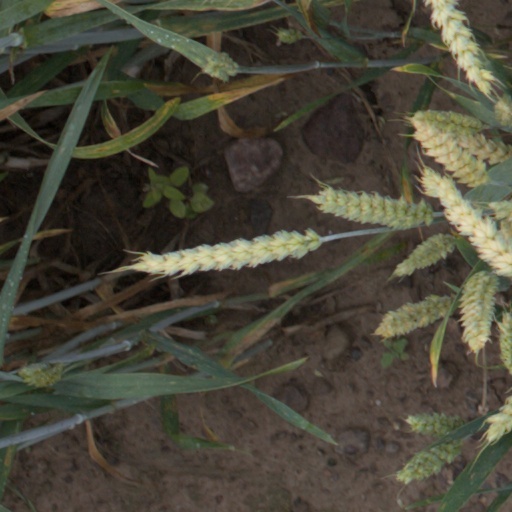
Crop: wheat